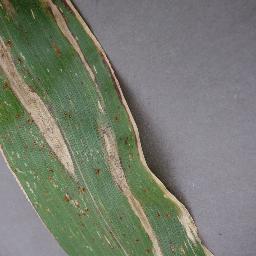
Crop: corn
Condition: (maize)_northern_blight